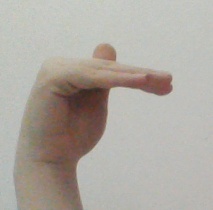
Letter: khaa